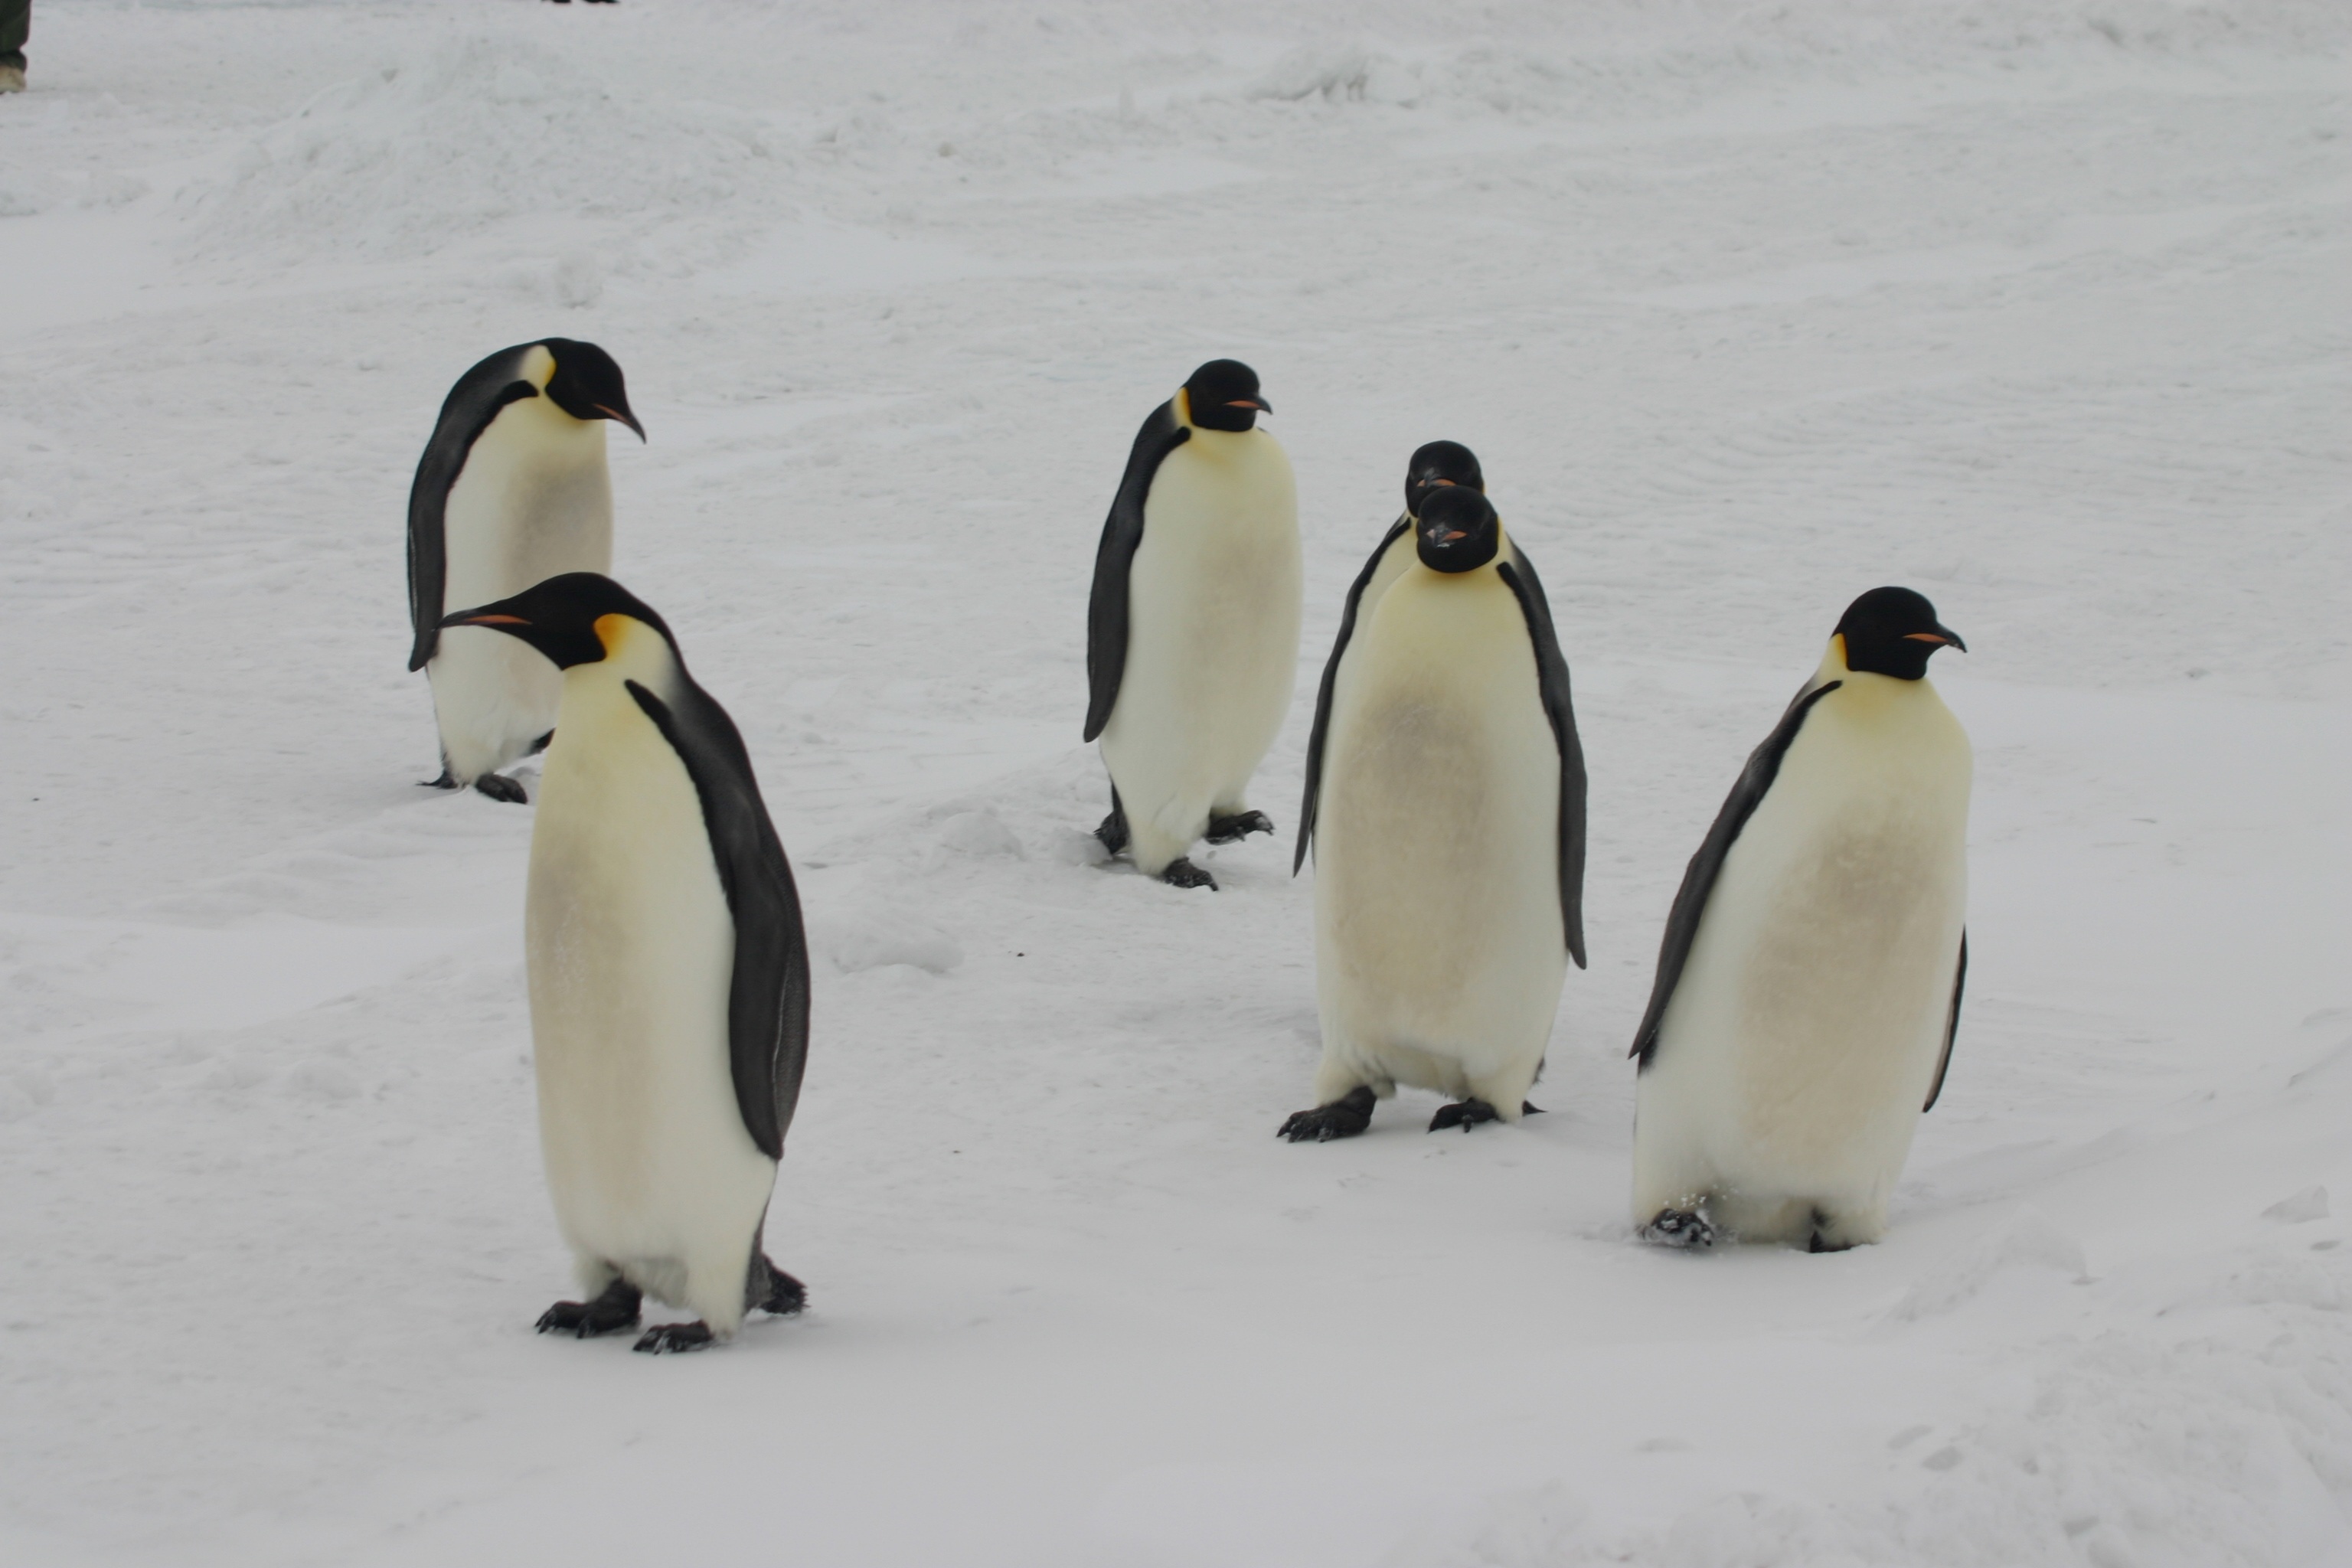
bird, beak, fauna, penguin, vertebrate, penguins, antarctica, flightless bird, king penguin, emperor penguins